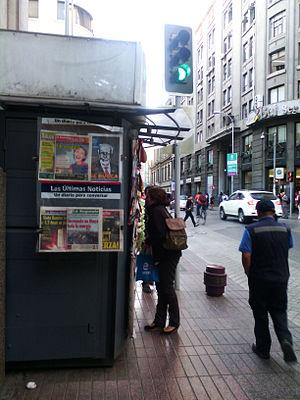
Le séisme de 2014 au Chili désigne un séisme survenu le 1ᵉʳ avril 2014 à 20 h 46 heure locale, dans le Nord du Chili. Lors de son passage, il affecte les régions d'Arica et Parinacota, de Tarapacá et d'Antofagasta — au Chili — et la région de Tacna — au Pérou — à une magnitude de 8,2.